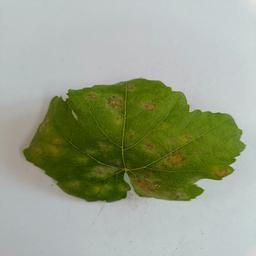
Label: Powdery Mildew